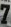
Number: 7